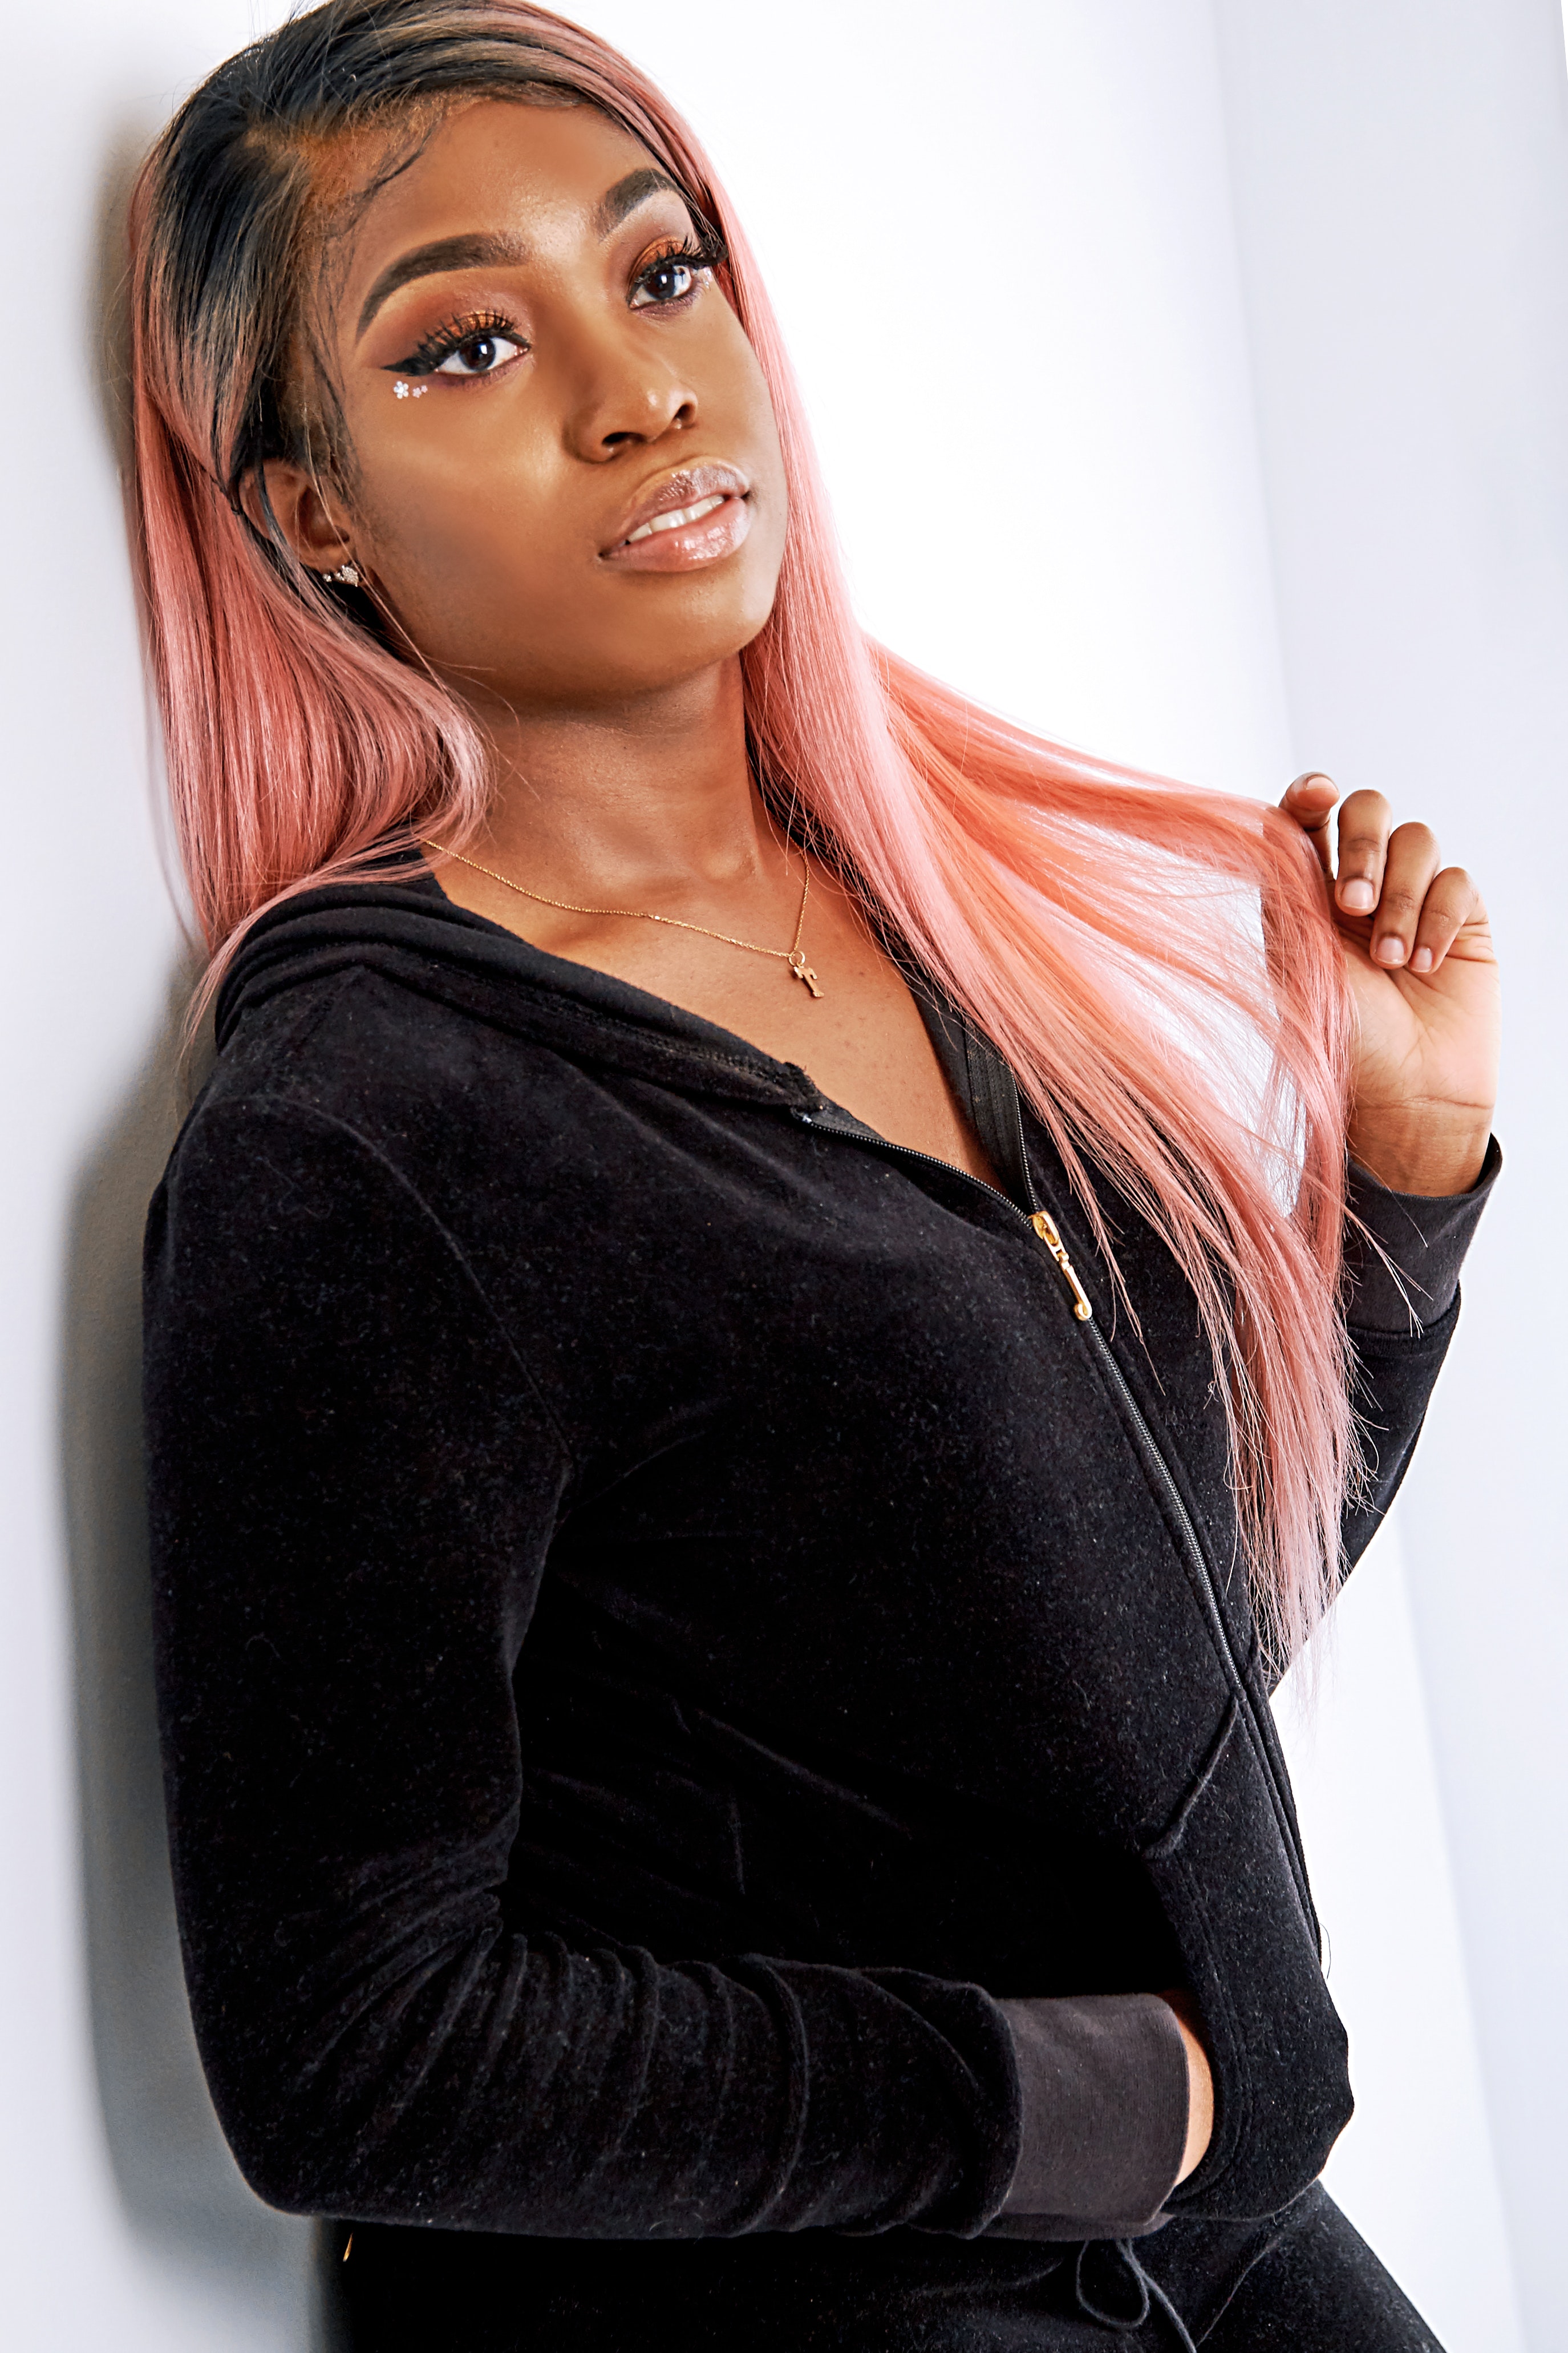
hair, face, black, beauty, shoulder, model, skin, hairstyle, photo shoot, long hair, lip, photography, Material property, black hair, neck, makeover, brown hair, gesture, fashion model